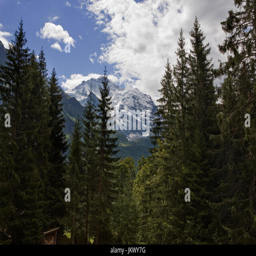
countryside looking up a city